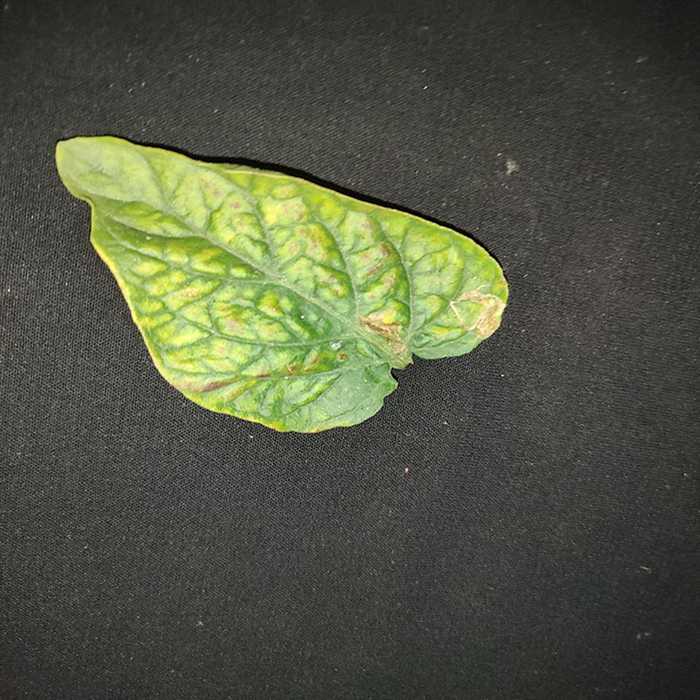
Plant: Tomato
Label: Tomato spotted wilt